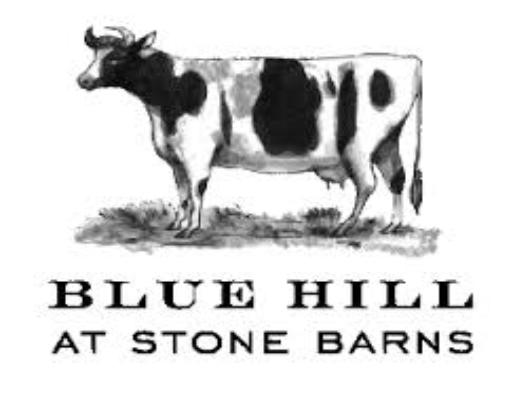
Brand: Blue Hills
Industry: Others